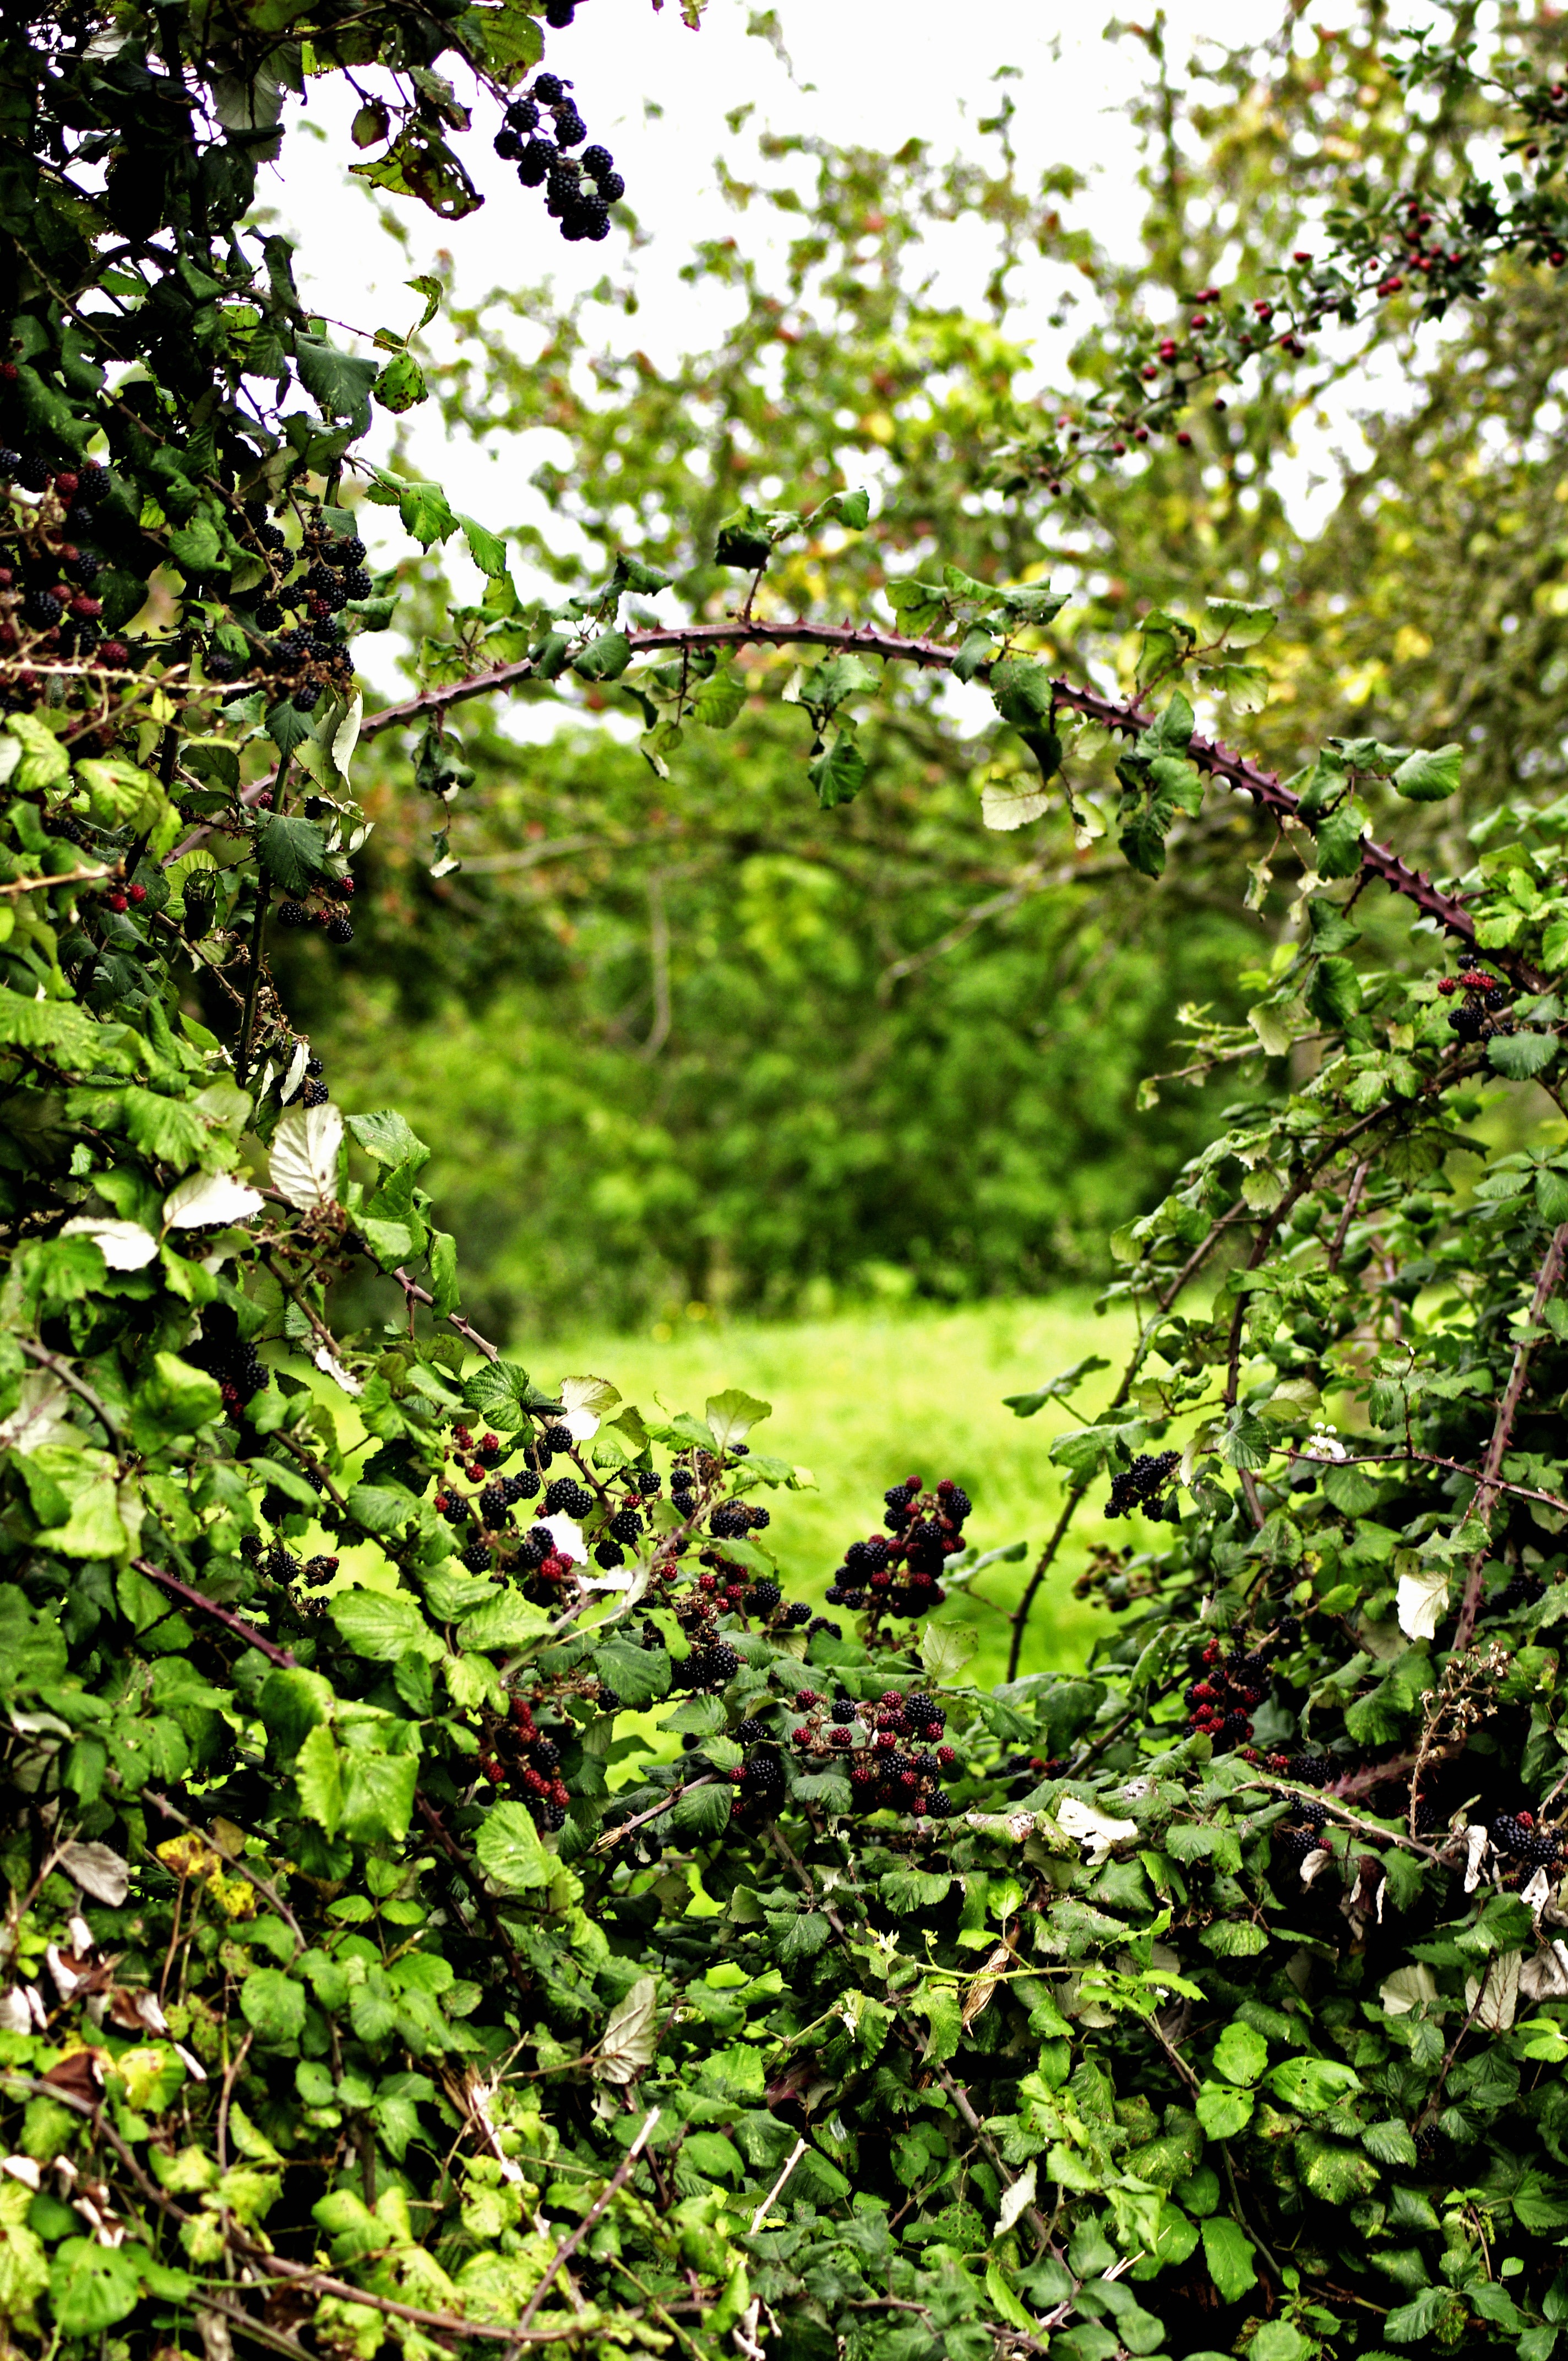
apple, tree, nature, forest, grass, branch, blossom, plant, sunlight, leaf, flower, window, orchard, thorn, green, jungle, autumn, botany, garden, flora, blackberry, leaves, vegetation, shrub, rainforest, thorns, deciduous, woodland, habitat, brambles, hedge, blackberries, thorny, hedges, burr, natural environment, woody plant, land plant